Alps

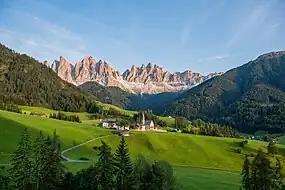
The Dolomites (Italy) are a UNESCO World Heritage Site.

The Alps are some of the highest and most extensive mountain ranges in Europe, stretching approximately across eight Alpine countries (from west to east): Monaco, France, Switzerland, Italy, Liechtenstein, Germany, Austria and Slovenia.